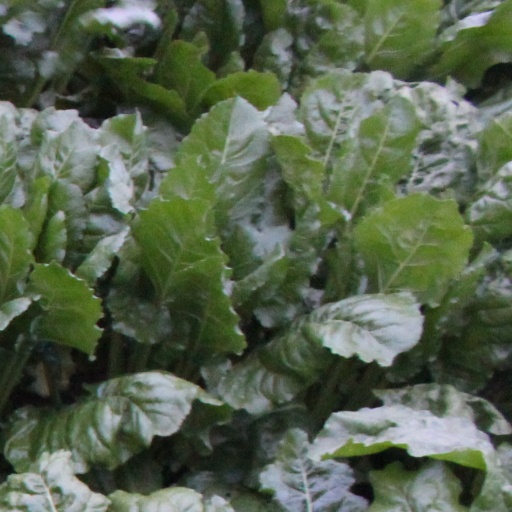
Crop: sugar beet